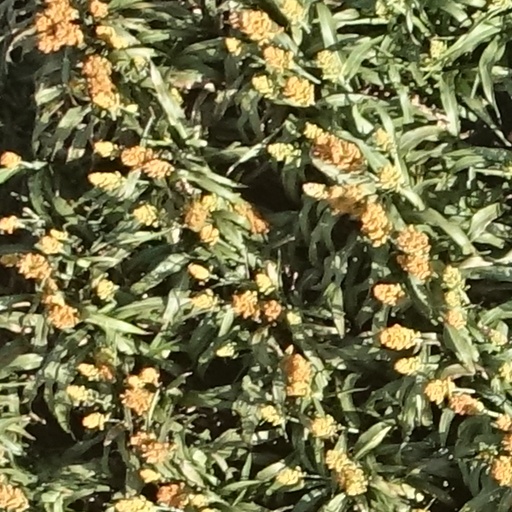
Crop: sorghum